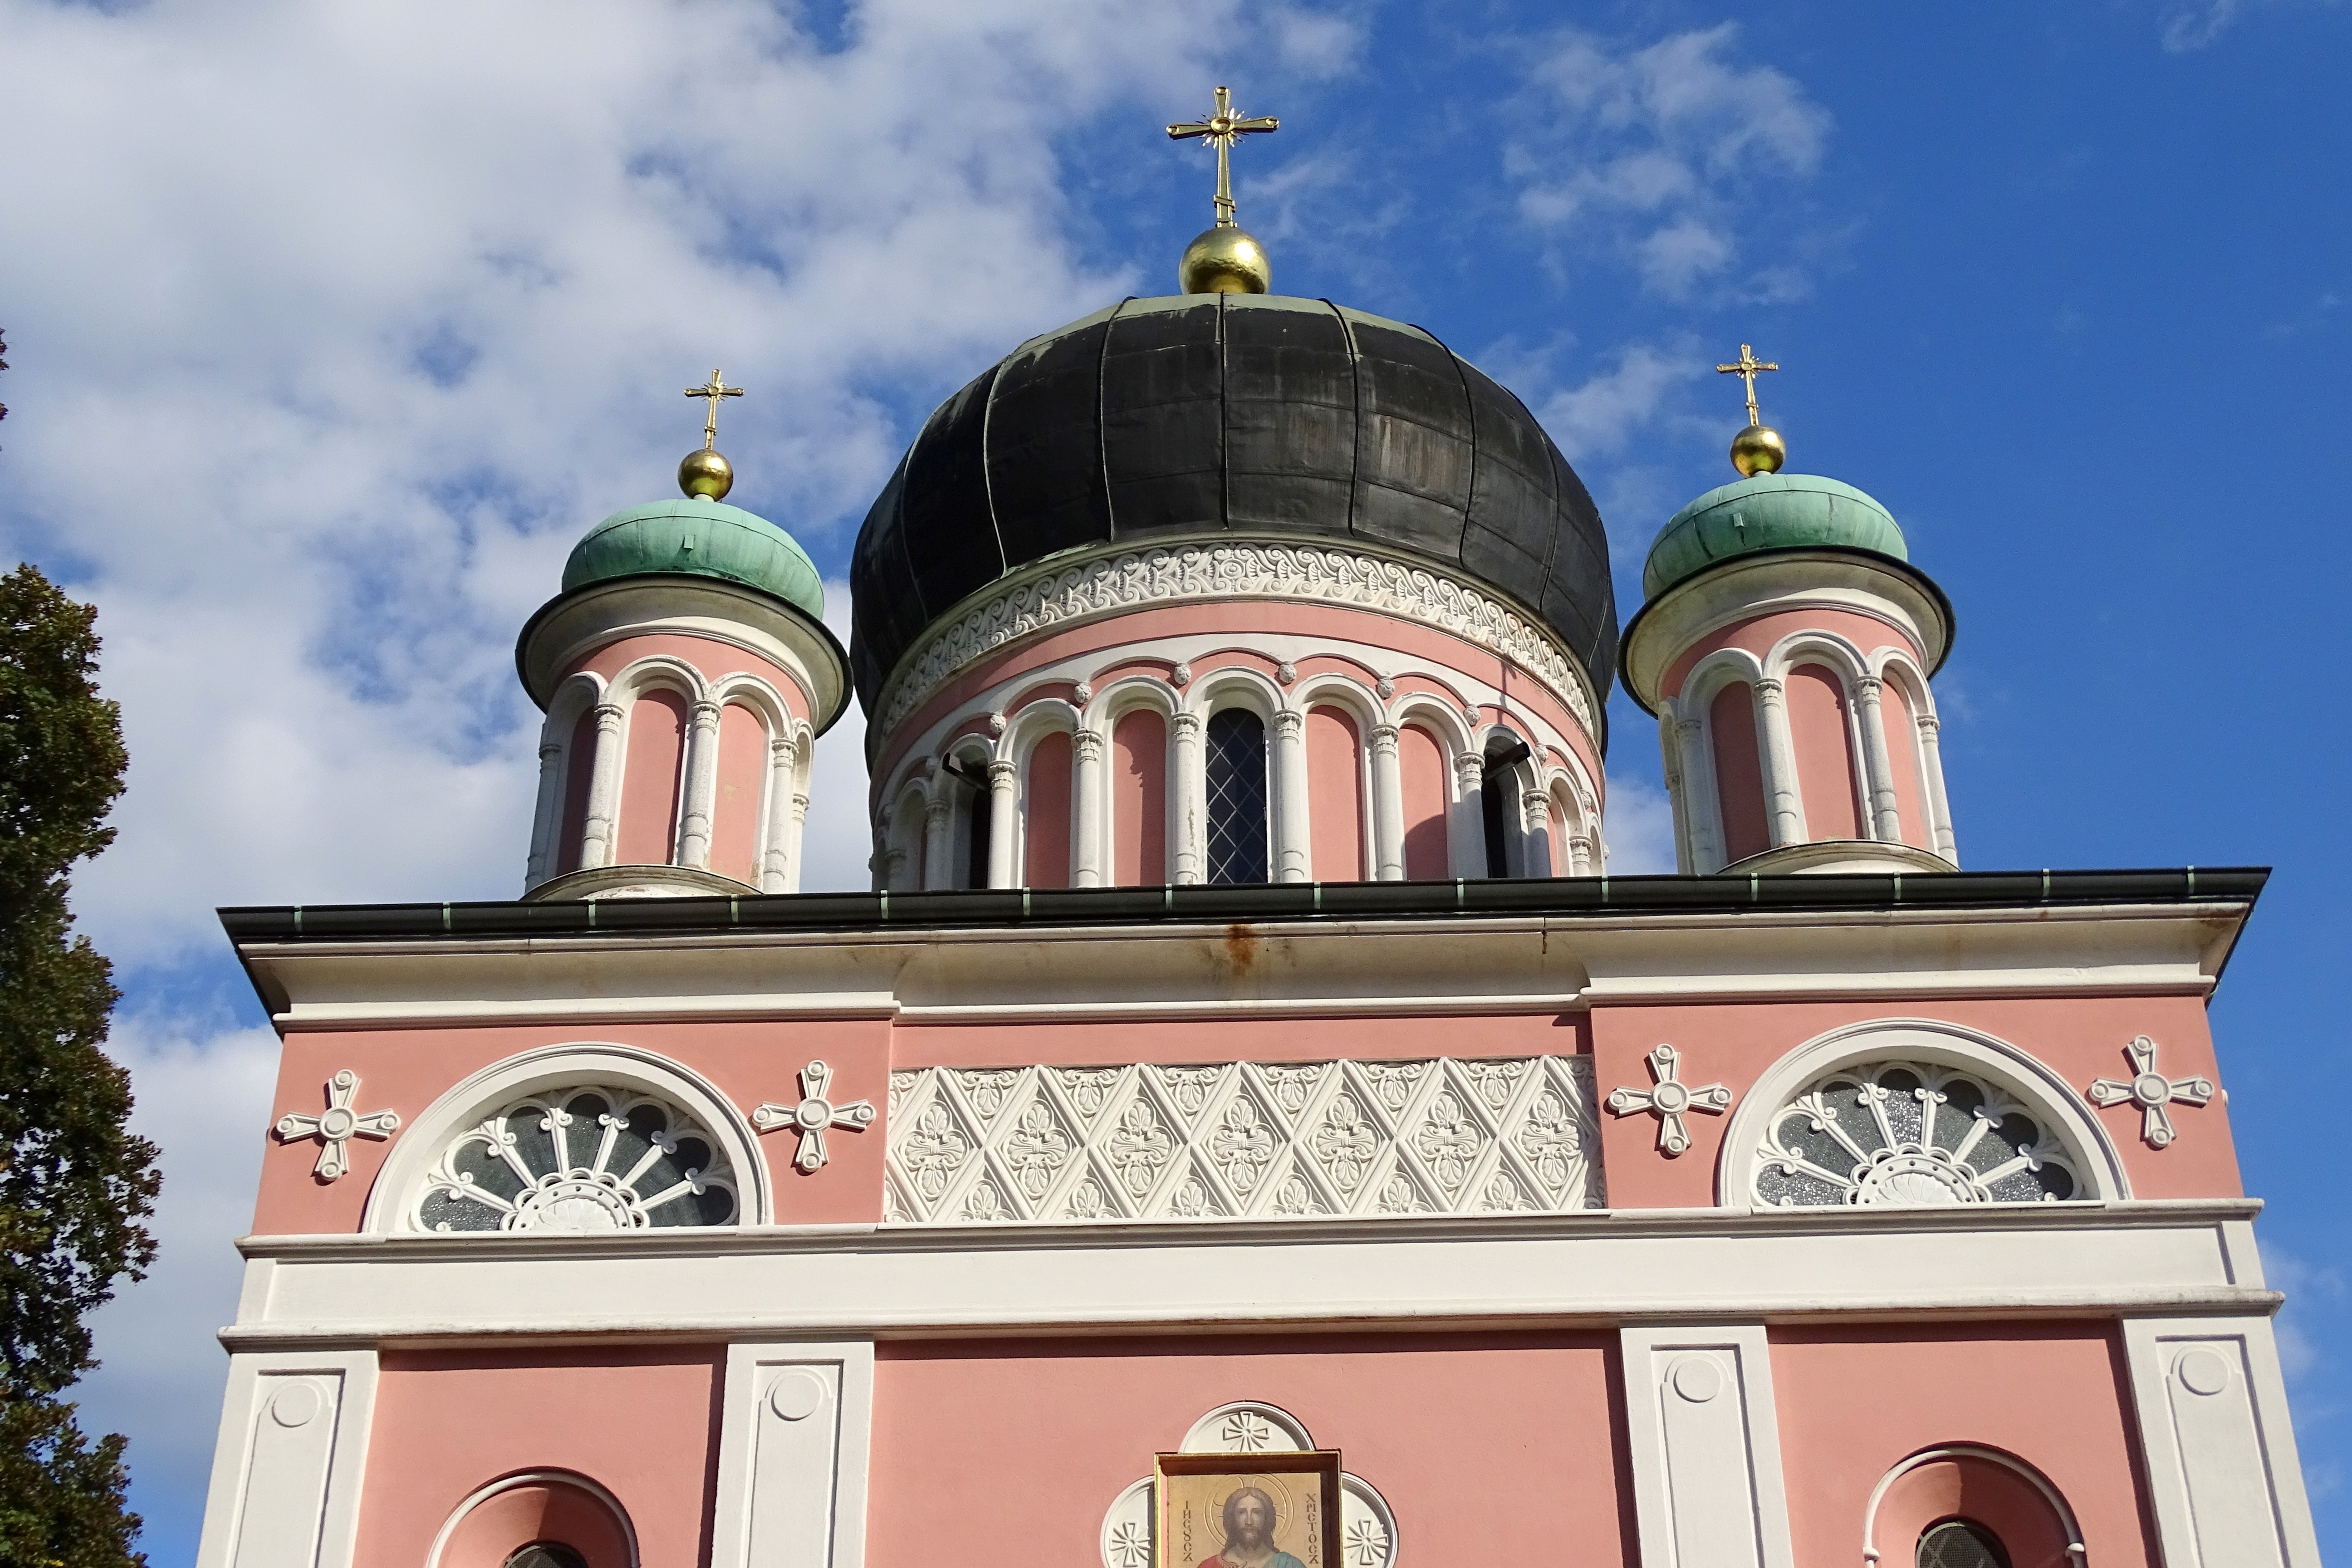
window, building, tower, park, landmark, facade, church, cathedral, place of worship, places of interest, germany, synagogue, tourist attraction, basilica, dome, historically, potsdam, aleksandrovka, closed sanssouci, sanssoucci, byzantine architecture